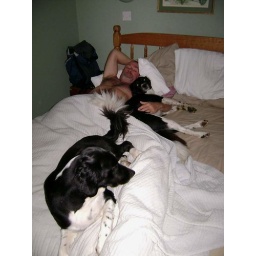
Dad and dogs in tiny hotel bed